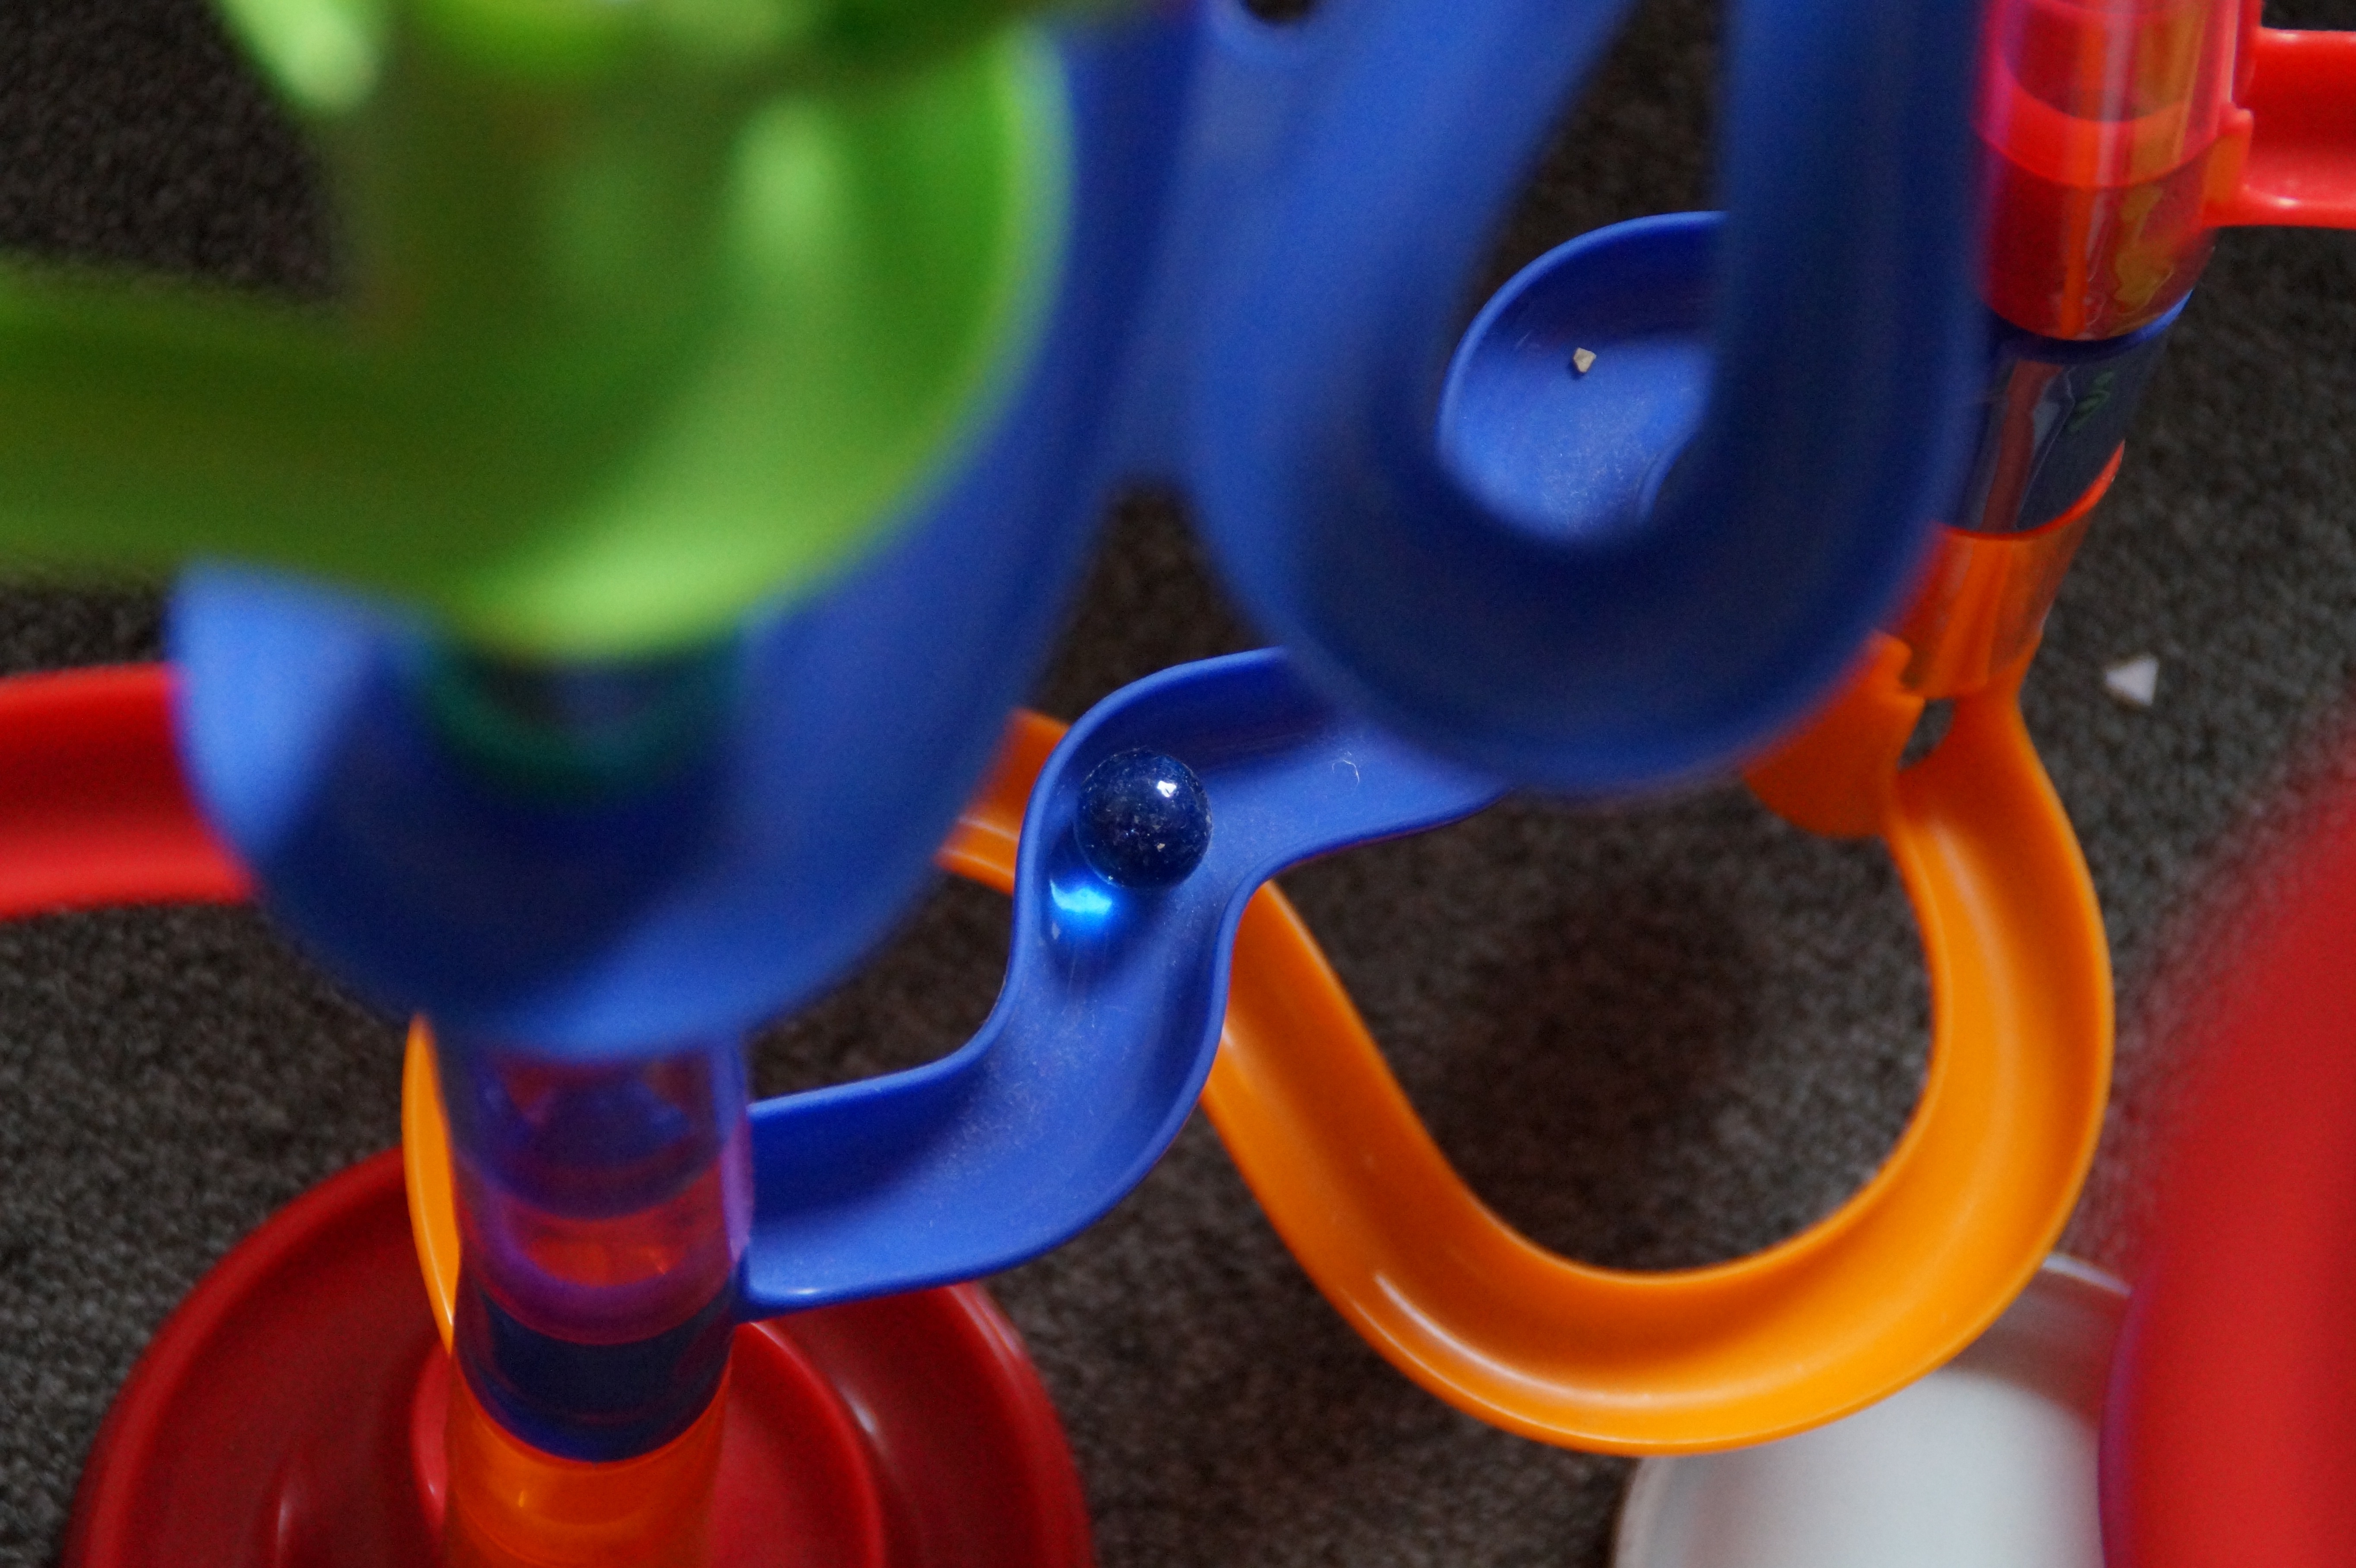
wheel, play, construction, red, vehicle, color, child, blue, colorful, route, children, toys, roll, marble, assembled, children's room, ball track, constructed, marble railway